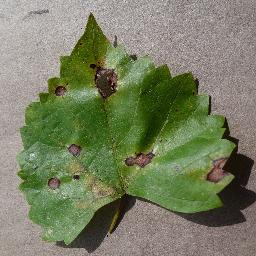
Label: Grape___Black_rot